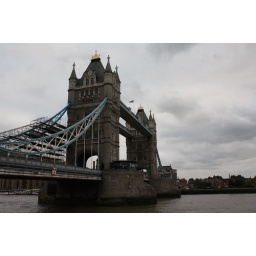
tower bridge under a london sky